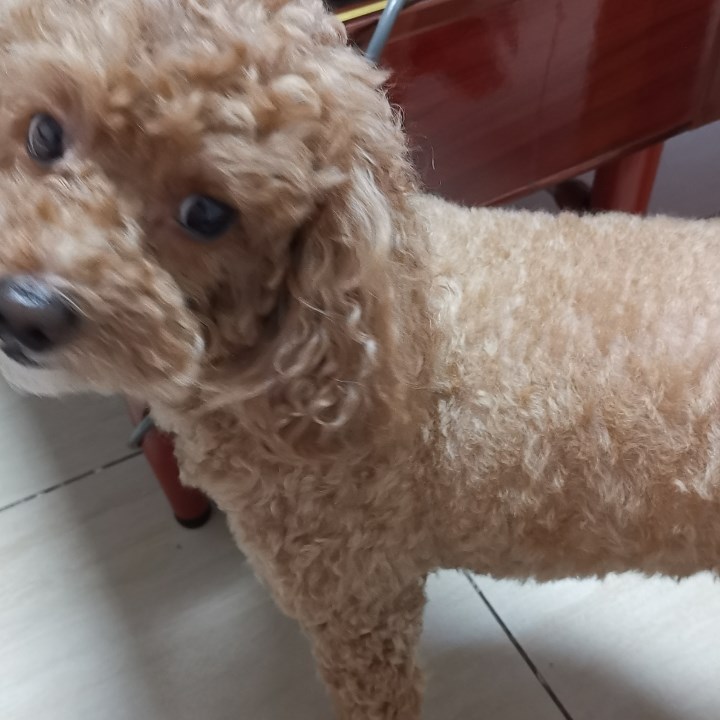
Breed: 7449-n000128-teddy